Ramkvilla

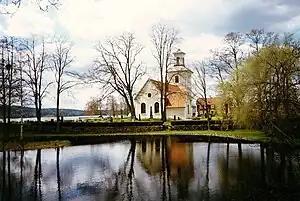
Ramkvilla 1

Ramkvilla is a small village south of Vetlanda in the southern Swedish province of Småland. Ramkvilla is situated by the lake Örken.